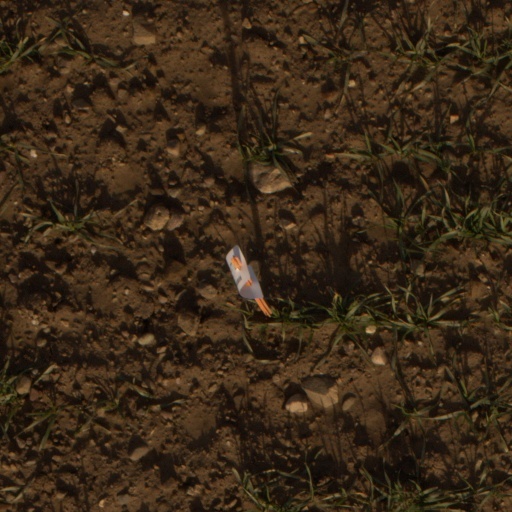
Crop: wheat